Labor Defender

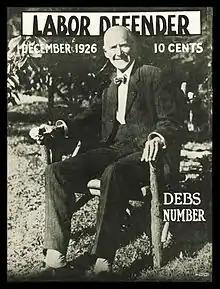
Cover featuring Eugene V. Debs of rival Socialist Party of America (December 1926)

"Labor Defender" depicted a black-and-white world of heroic trade unionists and dastardly factory owners, of oppressed African Americans struggling for freedom against the Ku Klux Klan and the use of state terror to stifle and divide and destroy all opposition. Writers included prominent Communists such as trade union leader William Z. Foster, cartoonist Robert Minor, and Benjamin Gitlow, a former political prisoner in New York., as well as non-party voices like novelist Upton Sinclair, former Wobbly Ralph Chaplin, Socialist Party leader Eugene V. Debs, and Gavin Arthur, grandson of U.S. President Chester A. Arthur. Between April 1936 and December 1937, Sasha Small, Gavin Arthur, and communist poet Langston Hughes served as editors.